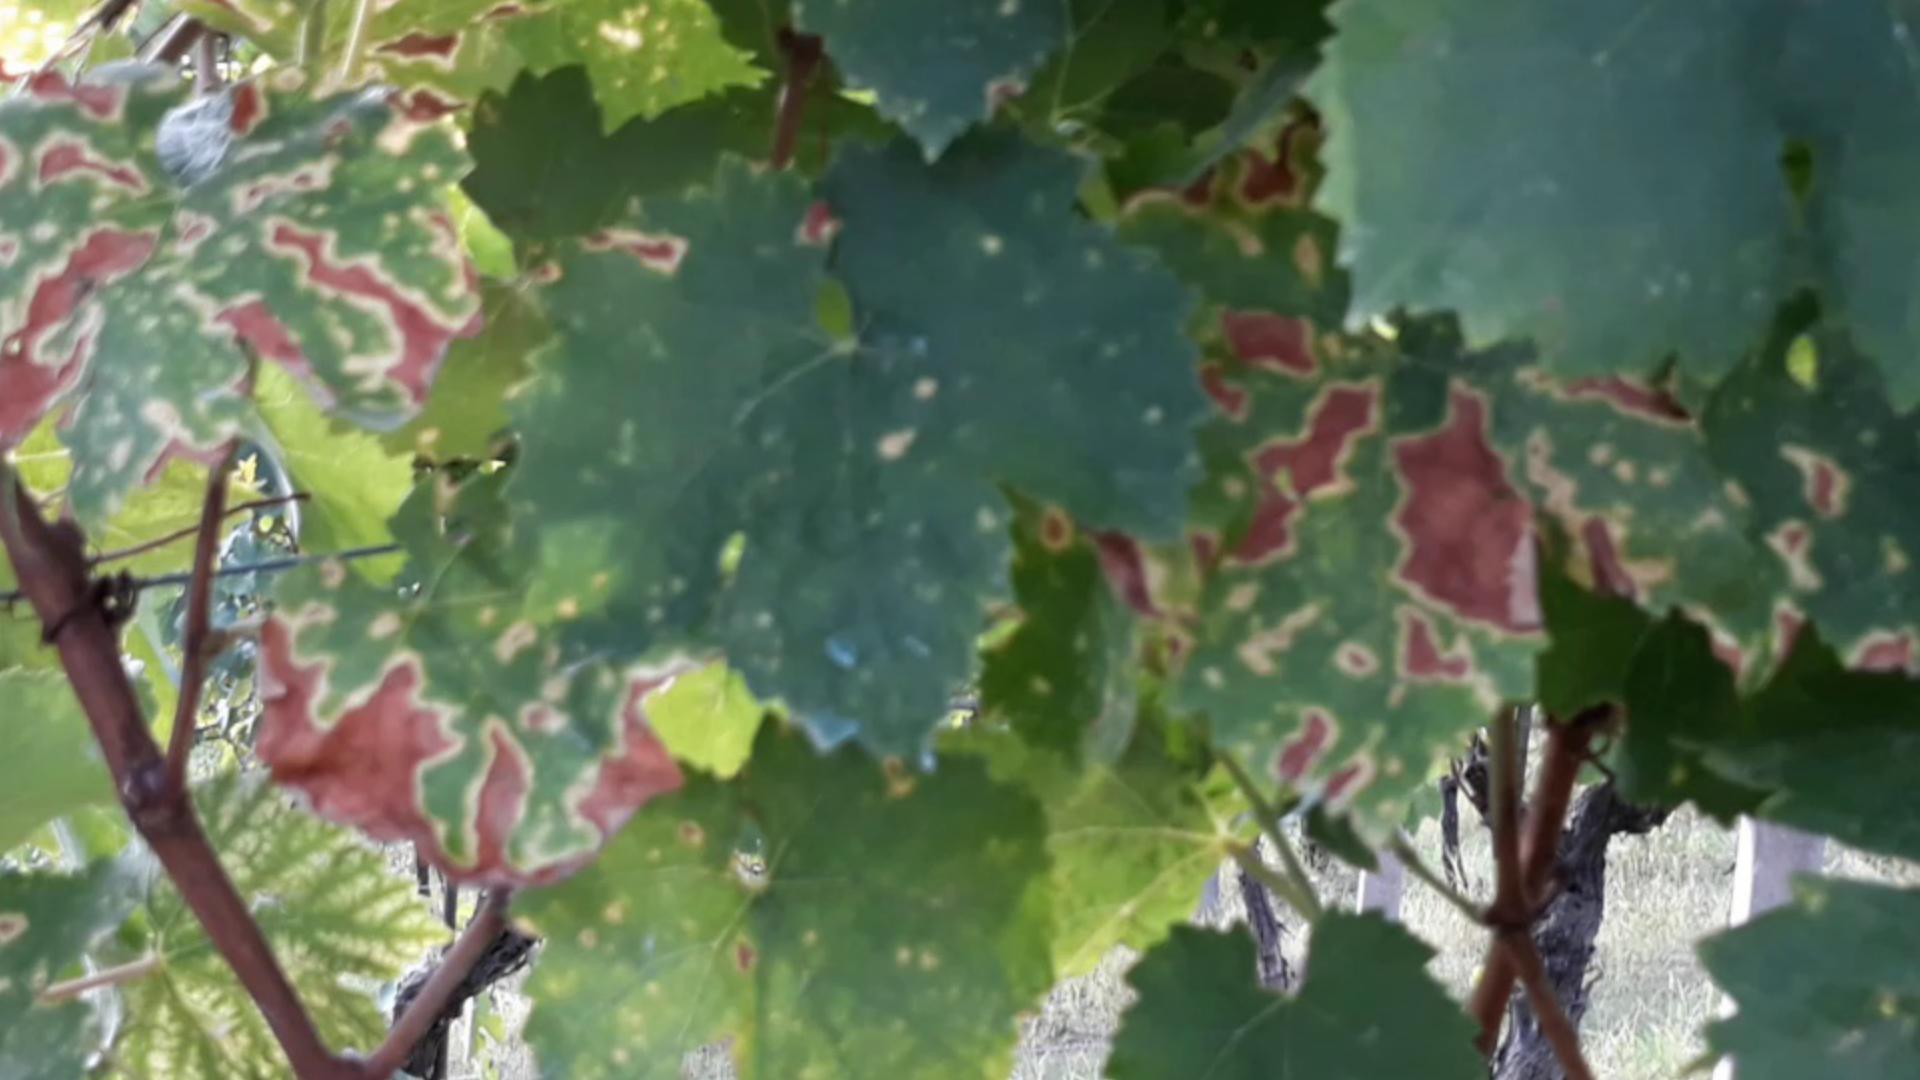
Label: esca